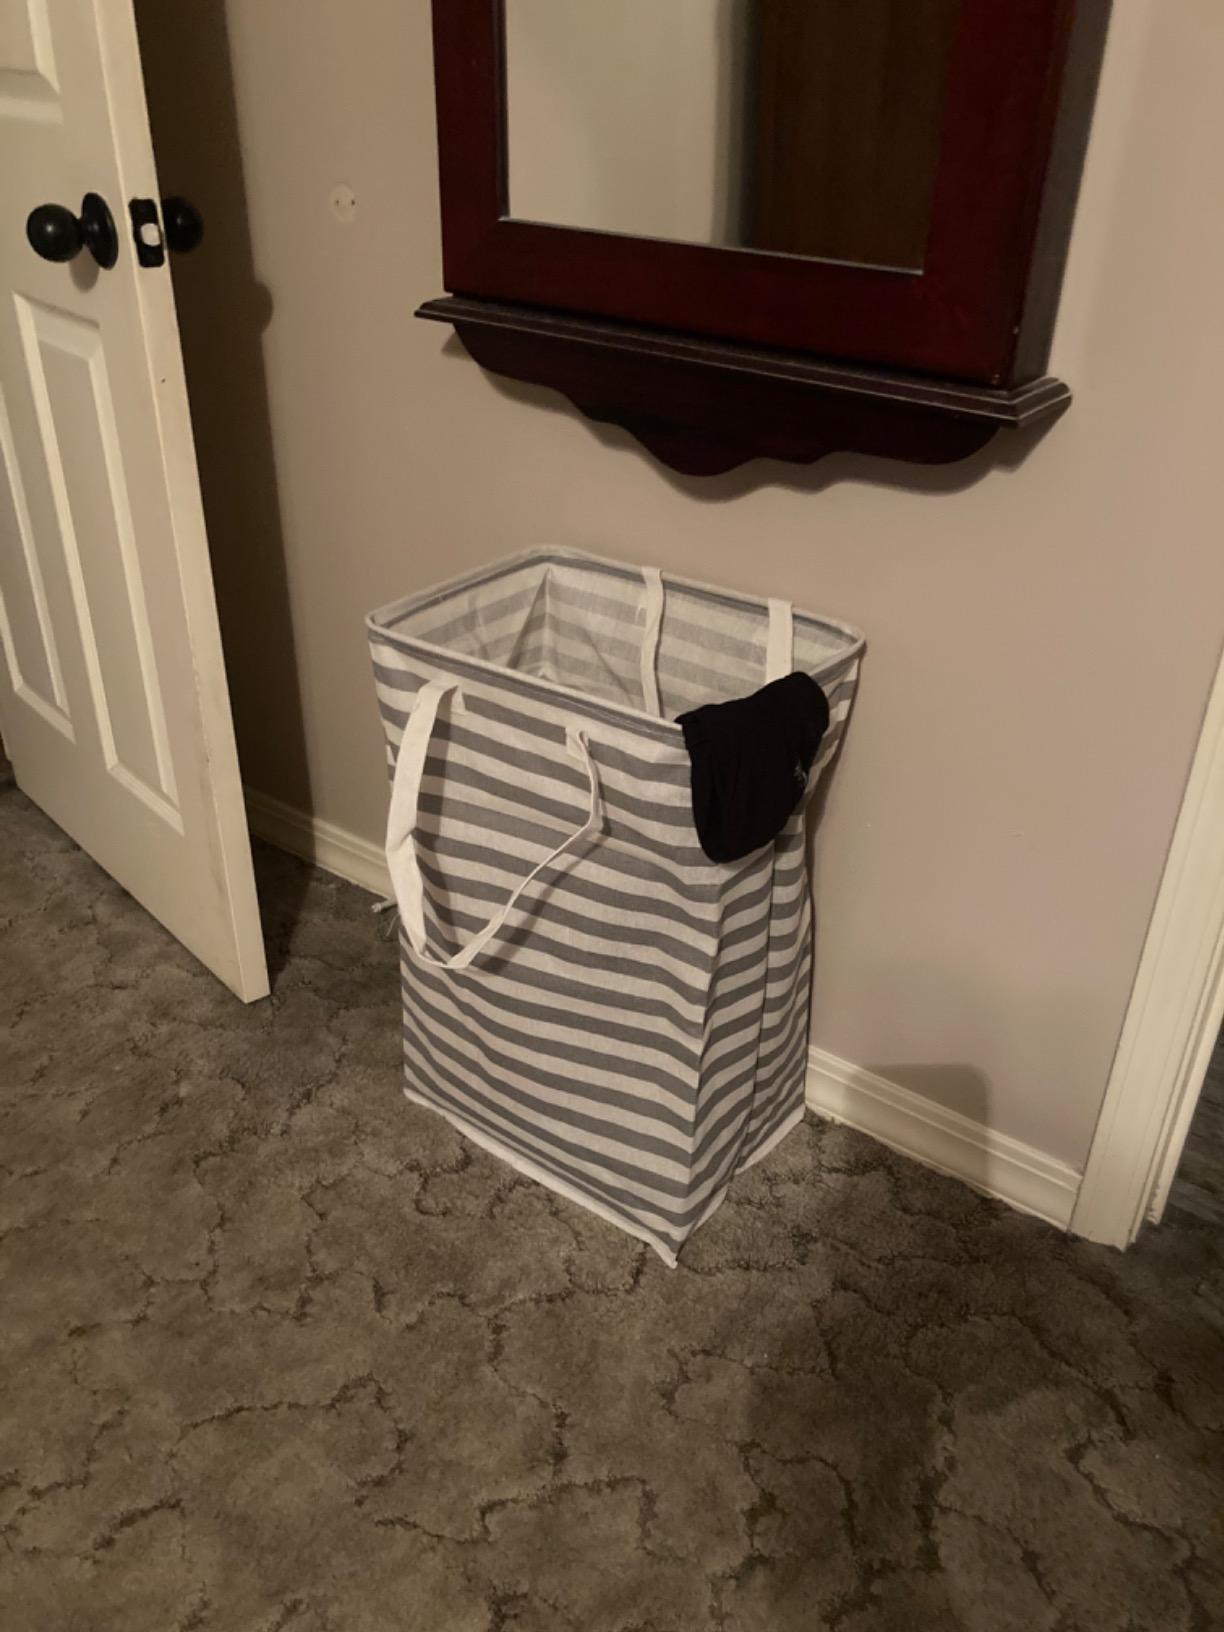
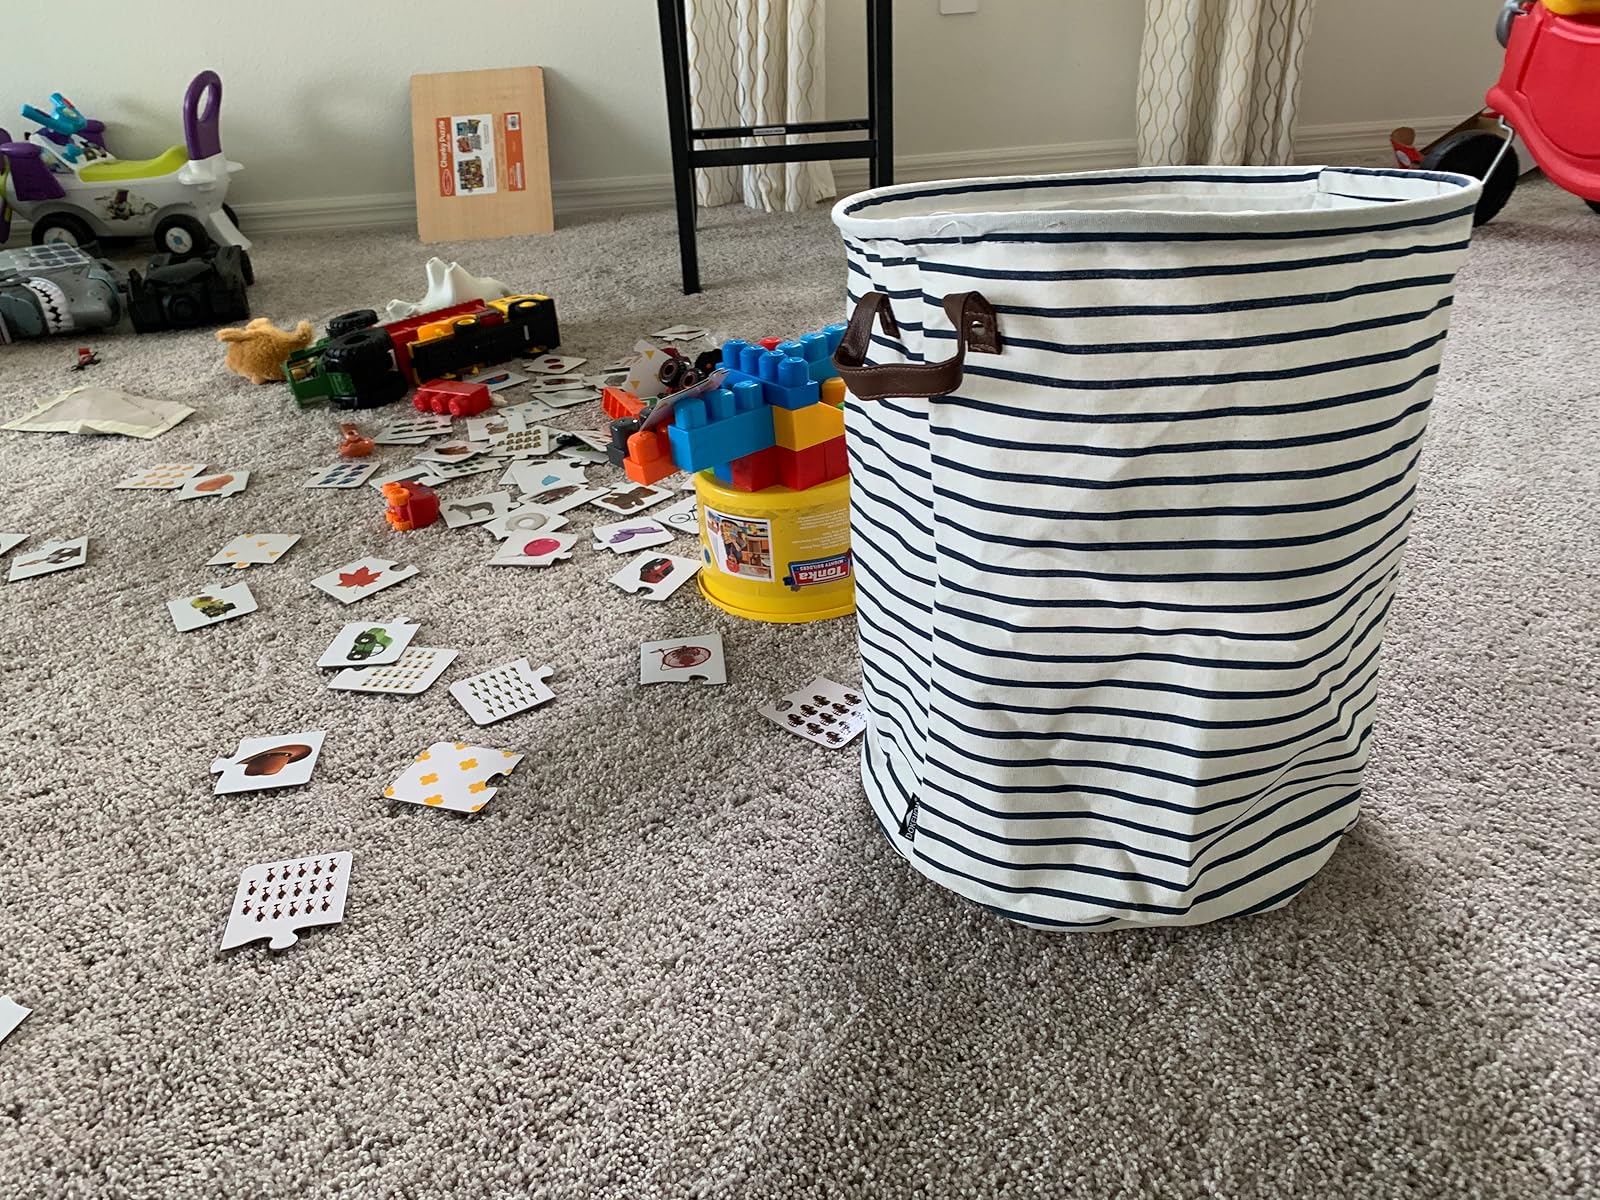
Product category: items_hamper
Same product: no